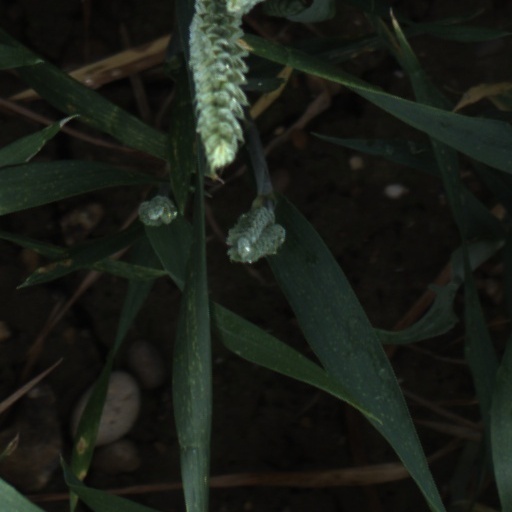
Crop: wheat